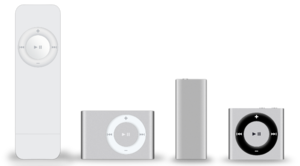
L'iPod shuffle est un baladeur numérique à mémoire flash conçu et commercialisé par Apple de 2005 à 2017. Il s'agit du modèle d'entrée de gamme dans la famille des iPod.